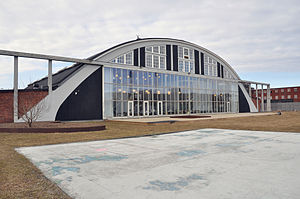
Fredede bygninger i Københavns Kommune, postnummer 14xx
Denne liste over fredede bygninger i Københavns Kommune viser alle fredede bygninger i Københavns Kommune i postnumrene 14xx, bortset fra kirker. Listen bygger på data fra Kulturarvsstyrelsen.